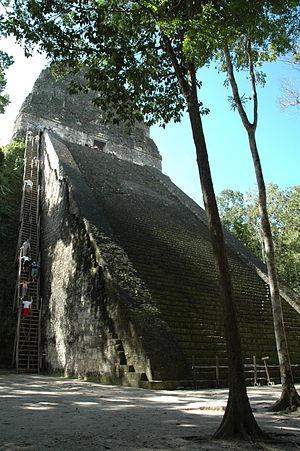
Tikal est l'un des plus grands sites archéologiques et centres urbains de la civilisation maya précolombienne. Elle est située dans la région archéologique du bassin du Petén dans ce qui constitue maintenant le nord du Guatemala. Situé dans le département du Petén, le site fait partie du parc national de Tikal du Guatemala, créé le 26 mai 1955. En 1979, il a été inscrit au Patrimoine mondial de l’UNESCO.